SS Tyrconnel (1892)

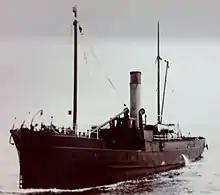
"Tyrconnel."

She was acquired by the Isle of Man Steam Packet Company in 1911 at a cost of £4,875 (equivalent to £ in ), and worked the coastal trade until 1932.